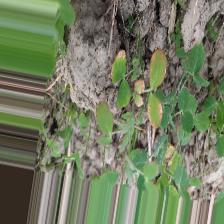
Label: Ascochyta blight